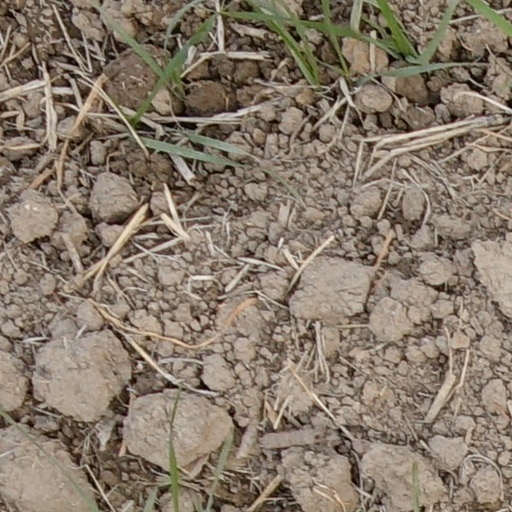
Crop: wheat